Farringdon station

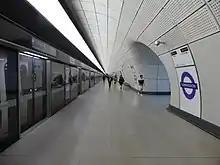
Eastbound Elizabeth line platform at Farringdon

Farringdon Station has been rebuilt to accommodate longer Thameslink trains and to make other improvements to the station. The existing station building has been refurbished with a new roof canopy covering the north end of all four platforms and a new entrance and concourse facing Turnmill Street. An additional ticket hall has been built on the south side of Cowcross Street providing access to the Thameslink platforms, which have been extended southwards underneath this building, allowing the station to handle 240 m (12-carriage) trains. Platforms have been widened to accommodate increased passenger numbers. This process required the bridge that formed Cowcross Street to be demolished and rebuilt. Cowcross Street is now pedestrianised. Lifts have been provided throughout.